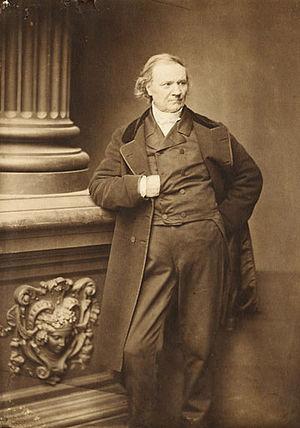
Pierre Alexandre Thomas Amable MARIE DE SAINT-GEORGES dit MARIE (1795-1870)
Antoine Samuel Adam-Salomon, pseudonyme de Samuel-Adam Salomon, né le 9 janvier 1818 à La Ferté-sous-Jouarre et mort le 28 avril 1881 à Paris, est un sculpteur et photographe français.
Pierre Alexandre Thomas Amable Marie de Saint-Georges dit Marie, né à Auxerre le 15 février 1797 et mort à Paris le 28 avril 1870, est un avocat et homme politique français, membre du gouvernement provisoire de 1848.